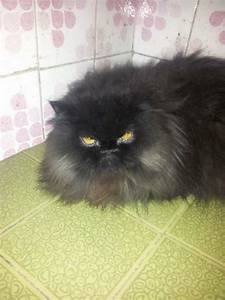
Label: gatto